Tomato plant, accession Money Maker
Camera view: bottom (45 deg); turntable rotation: 0 degrees
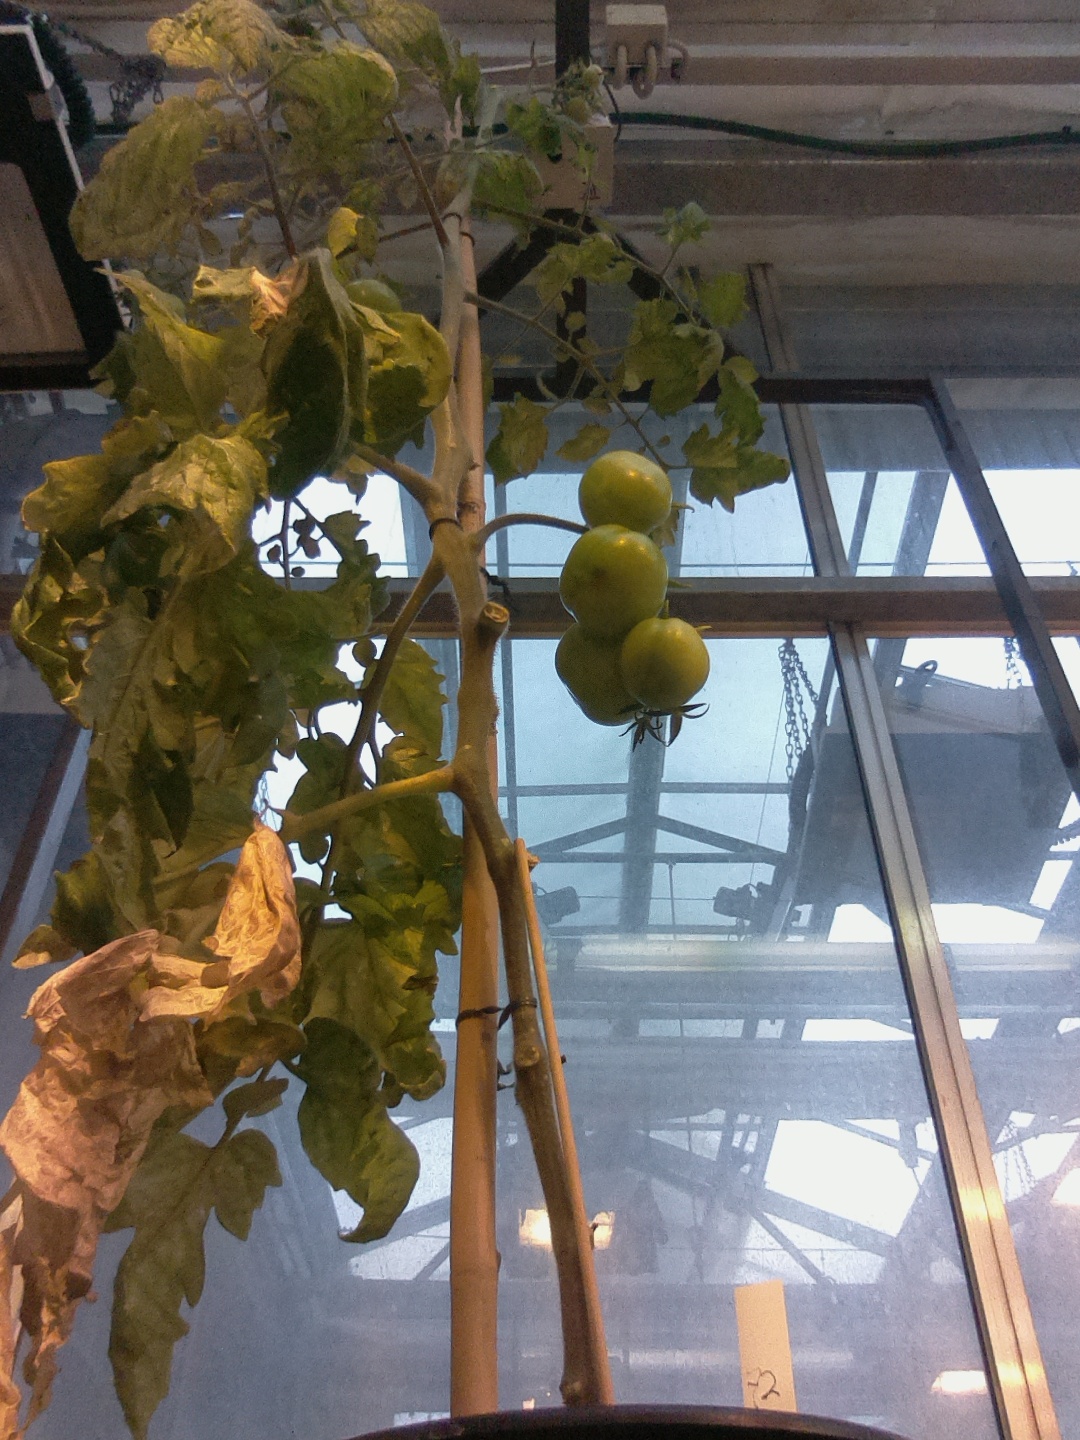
BBCH growth stage 79: 90% -100% of final fruit size